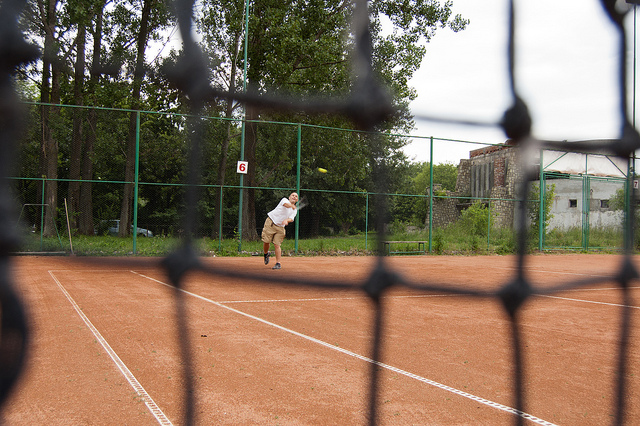
người đàn ông đang cầm vợt tennis đứng trên sân đỡ bóng